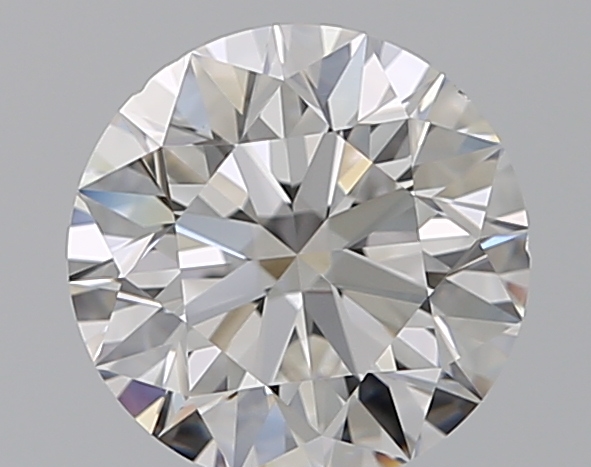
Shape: round
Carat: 1.29
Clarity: VS2
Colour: E
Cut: EX
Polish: EX
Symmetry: EX
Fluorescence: N
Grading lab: GIA
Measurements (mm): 6.92 x 6.95 x 4.34